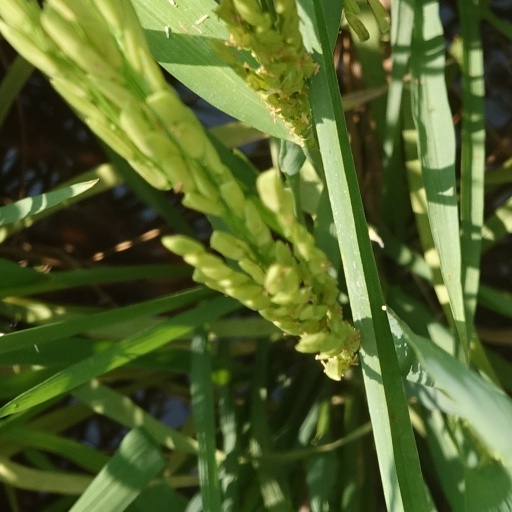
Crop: rice